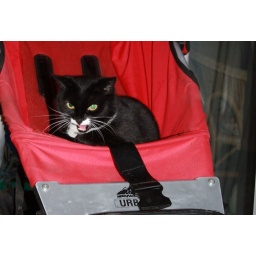
There was a bit of tension in the air between Teagan's cat and dog